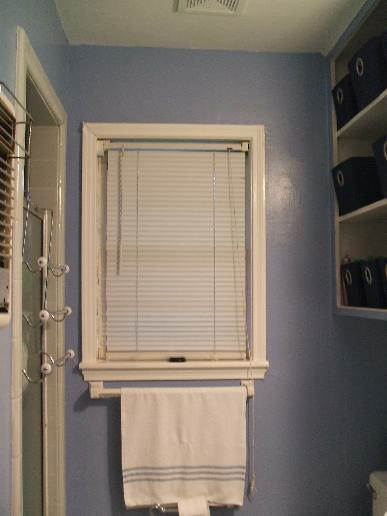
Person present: No